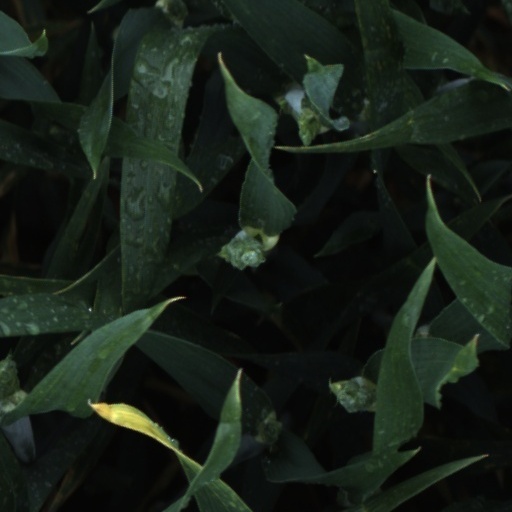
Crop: wheat